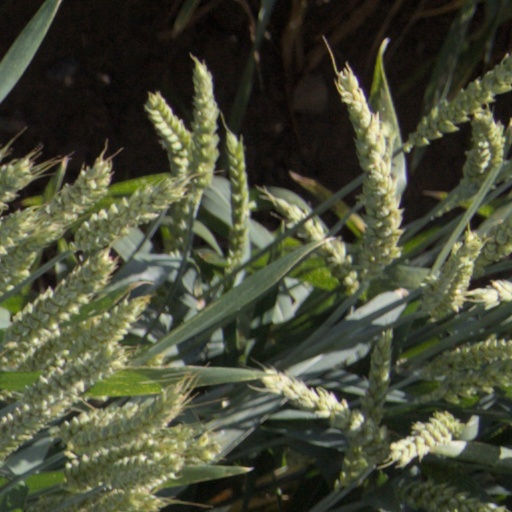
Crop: wheat